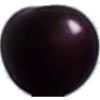
Label: Cherry Wax Black 1